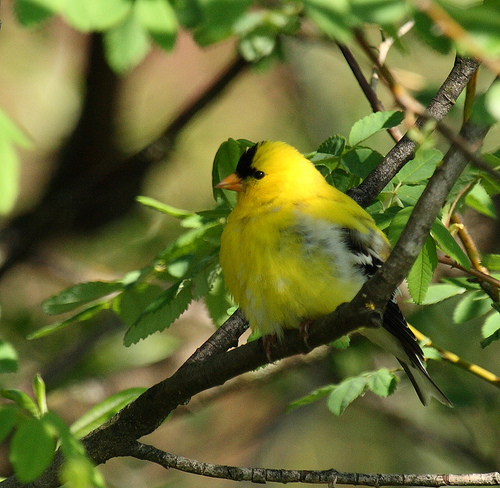
this bird has a small orange beak and yellow, belly and black outer retrices.
the bird has a small bill that is orange and a yellow breast.
this is a yellow bird with a white wing and a small orange beak.
a tiny round bird with a yellow body, white coverts, and a black supercillary.
this small, plump yellow bird has a black accent on the top of its head, and black and white accents on the tips of its wings.
this particular bird has a yellow body and black crown
this bird has wings that are black and yellow and has a rotund bodybird with a yellow body and a partially black crown, short orange beak, and a head which is small compared to the body.
the bird is yellow with black around the eyes and on the wings
this bird is yellow and black in color, and has a orange beak.
Species: American Goldfinch